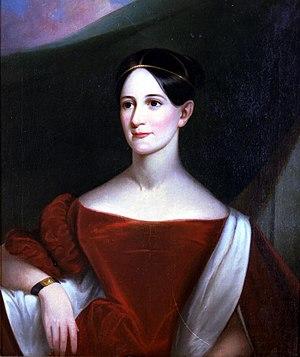
Sarah Jackson, née le 16 juillet 1803 à Philadelphie et morte le 23 août 1887 à Nashville, est la belle-fille du président des États-Unis Andrew Jackson.